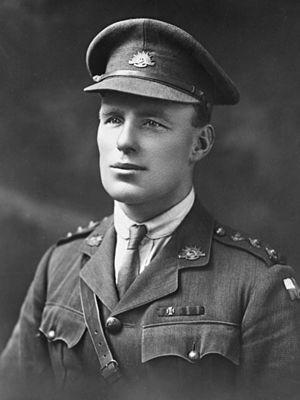
James Ernest Newland a été un récipiendaire australien de la Croix de Victoria, la plus haute décoration pour acte de bravoure « face à l'ennemi » qui peut être accordée aux membres des forces armées du Commonwealth. Newland fut décoré de la Croix de Victoria à la suite de trois actions effectuées en avril 1917 lors d'attaques contre les Allemands alors qu'ils se repliaient vers la Ligne Hindenburg. Alors à la tête d'une compagnie, Newland mena ses hommes lors de différents assauts sur les positions allemandes et parvint à repousser de nombreuses contre-attaques.